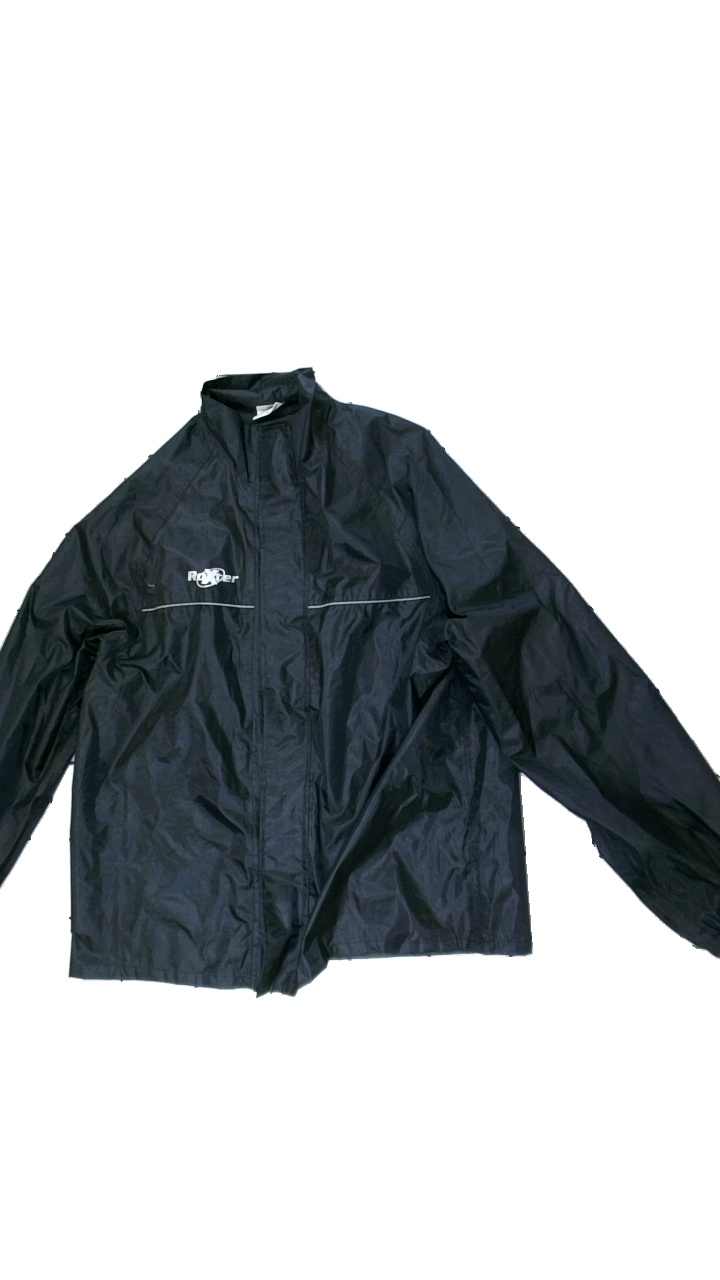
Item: Jacket (Unisex)
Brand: Roxter
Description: damaged fabric
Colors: Black
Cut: Regular
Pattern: Logo print
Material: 100% Polyester
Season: All
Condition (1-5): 1
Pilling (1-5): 5
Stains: Minor
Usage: Export
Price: <50